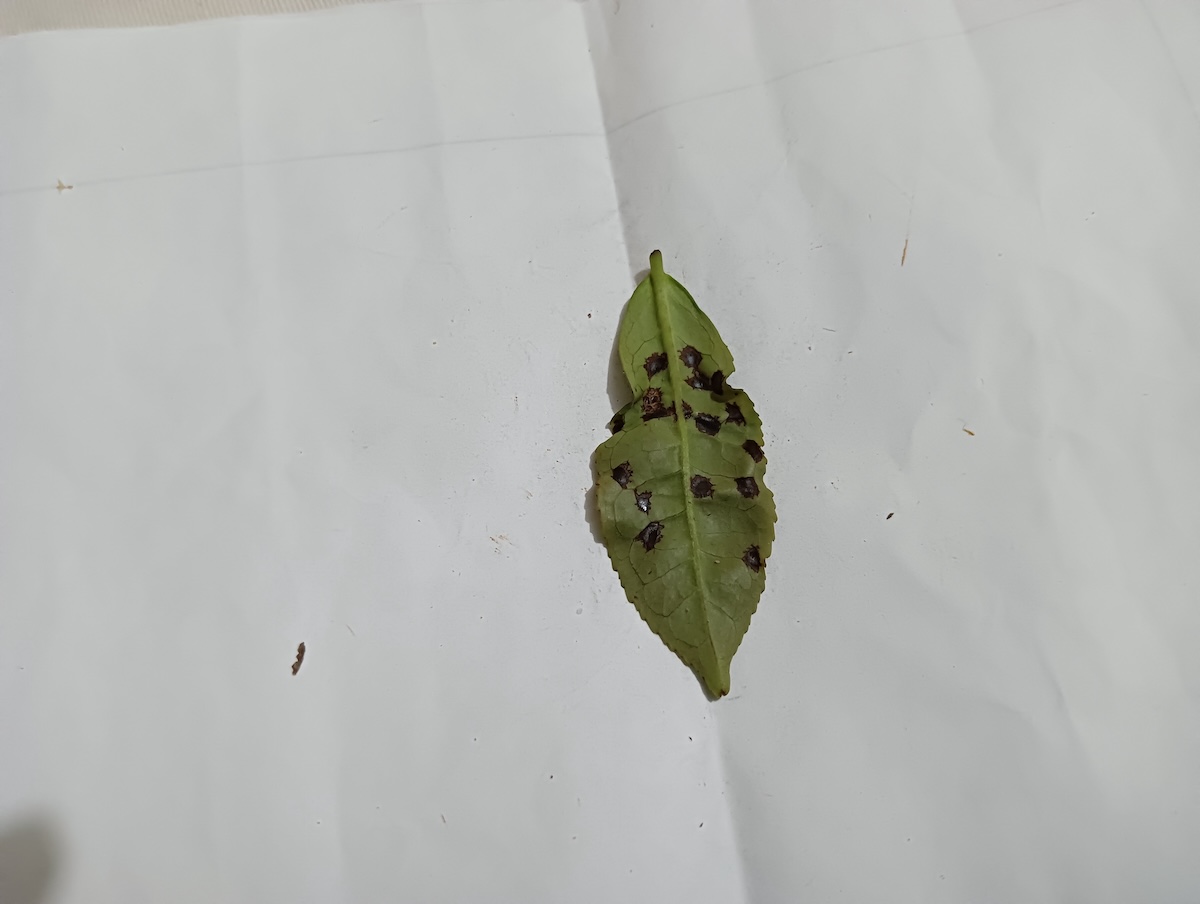
Label: Helopeltis